Card game

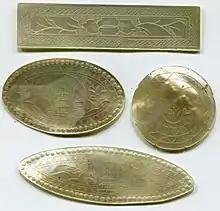
Chinese mother-of-pearl gambling tokens used in scoring and bidding of card games

Any specific card game imposes restrictions on the number of players. The most significant dividing lines run between one-player games and two-player games, and between two-player games and multi-player games. Card games for one player are known as "solitaire" or "patience" card games. (See List of solitaire card games.) Generally speaking, they are in many ways special and atypical, although some of them have given rise to two- or multi-player games such as Spite and Malice.